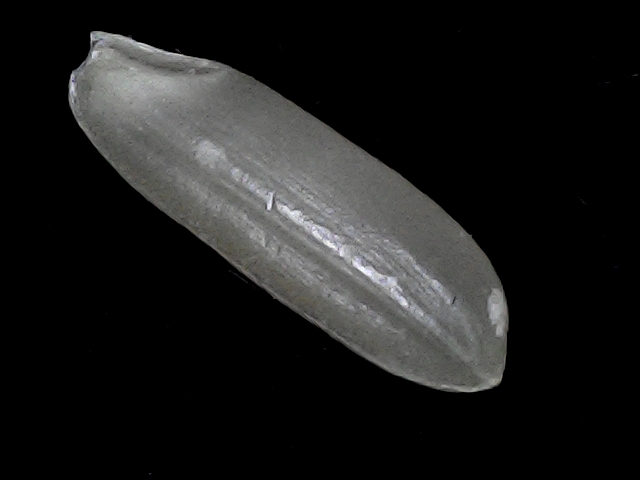
Rice variety: BRRI67